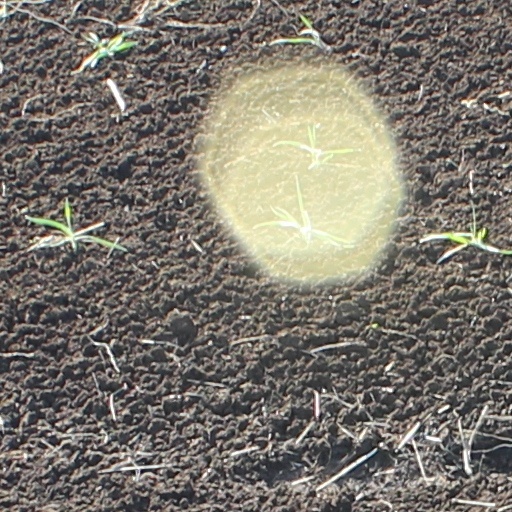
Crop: wheat